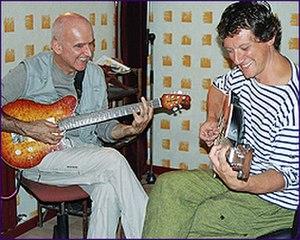
Dan ar Braz et Bruno Coupé
Bruno Coupé, né le 4 février 1962 à Fougères, est un chanteur français, auteur-compositeur-interprète. Depuis 1985, il écrit exclusivement pour les enfants des textes aux doubles sens parfois engagés ou provocateurs et dans un style musical orienté Rock 'n' roll, genre assez peu conventionnel pour ce type de chanteurs.
Dan Ar Braz [ˈdãːnː ar ˈbrɑːs], né Daniel Le Bras le 15 janvier 1949 à Quimper, Finistère, est un guitariste auteur-compositeur-interprète français d'origine et de culture bretonnes. La majeure partie de son œuvre relève de la musique celtique électrique. Bercé par les sons rock des Shadows ou des Stones, il débute dans plusieurs orchestres de bals et en tant que rockeur ou folk singer.